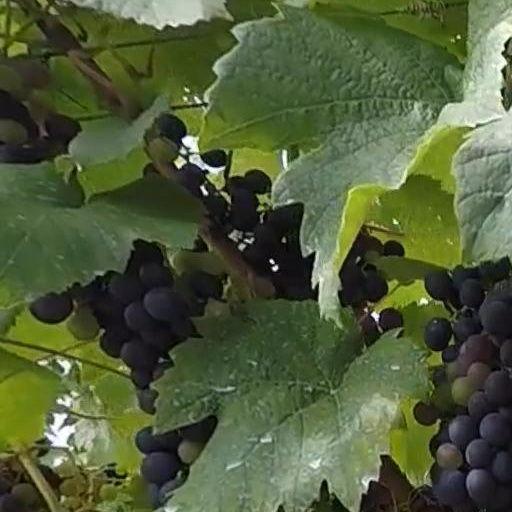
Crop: grape